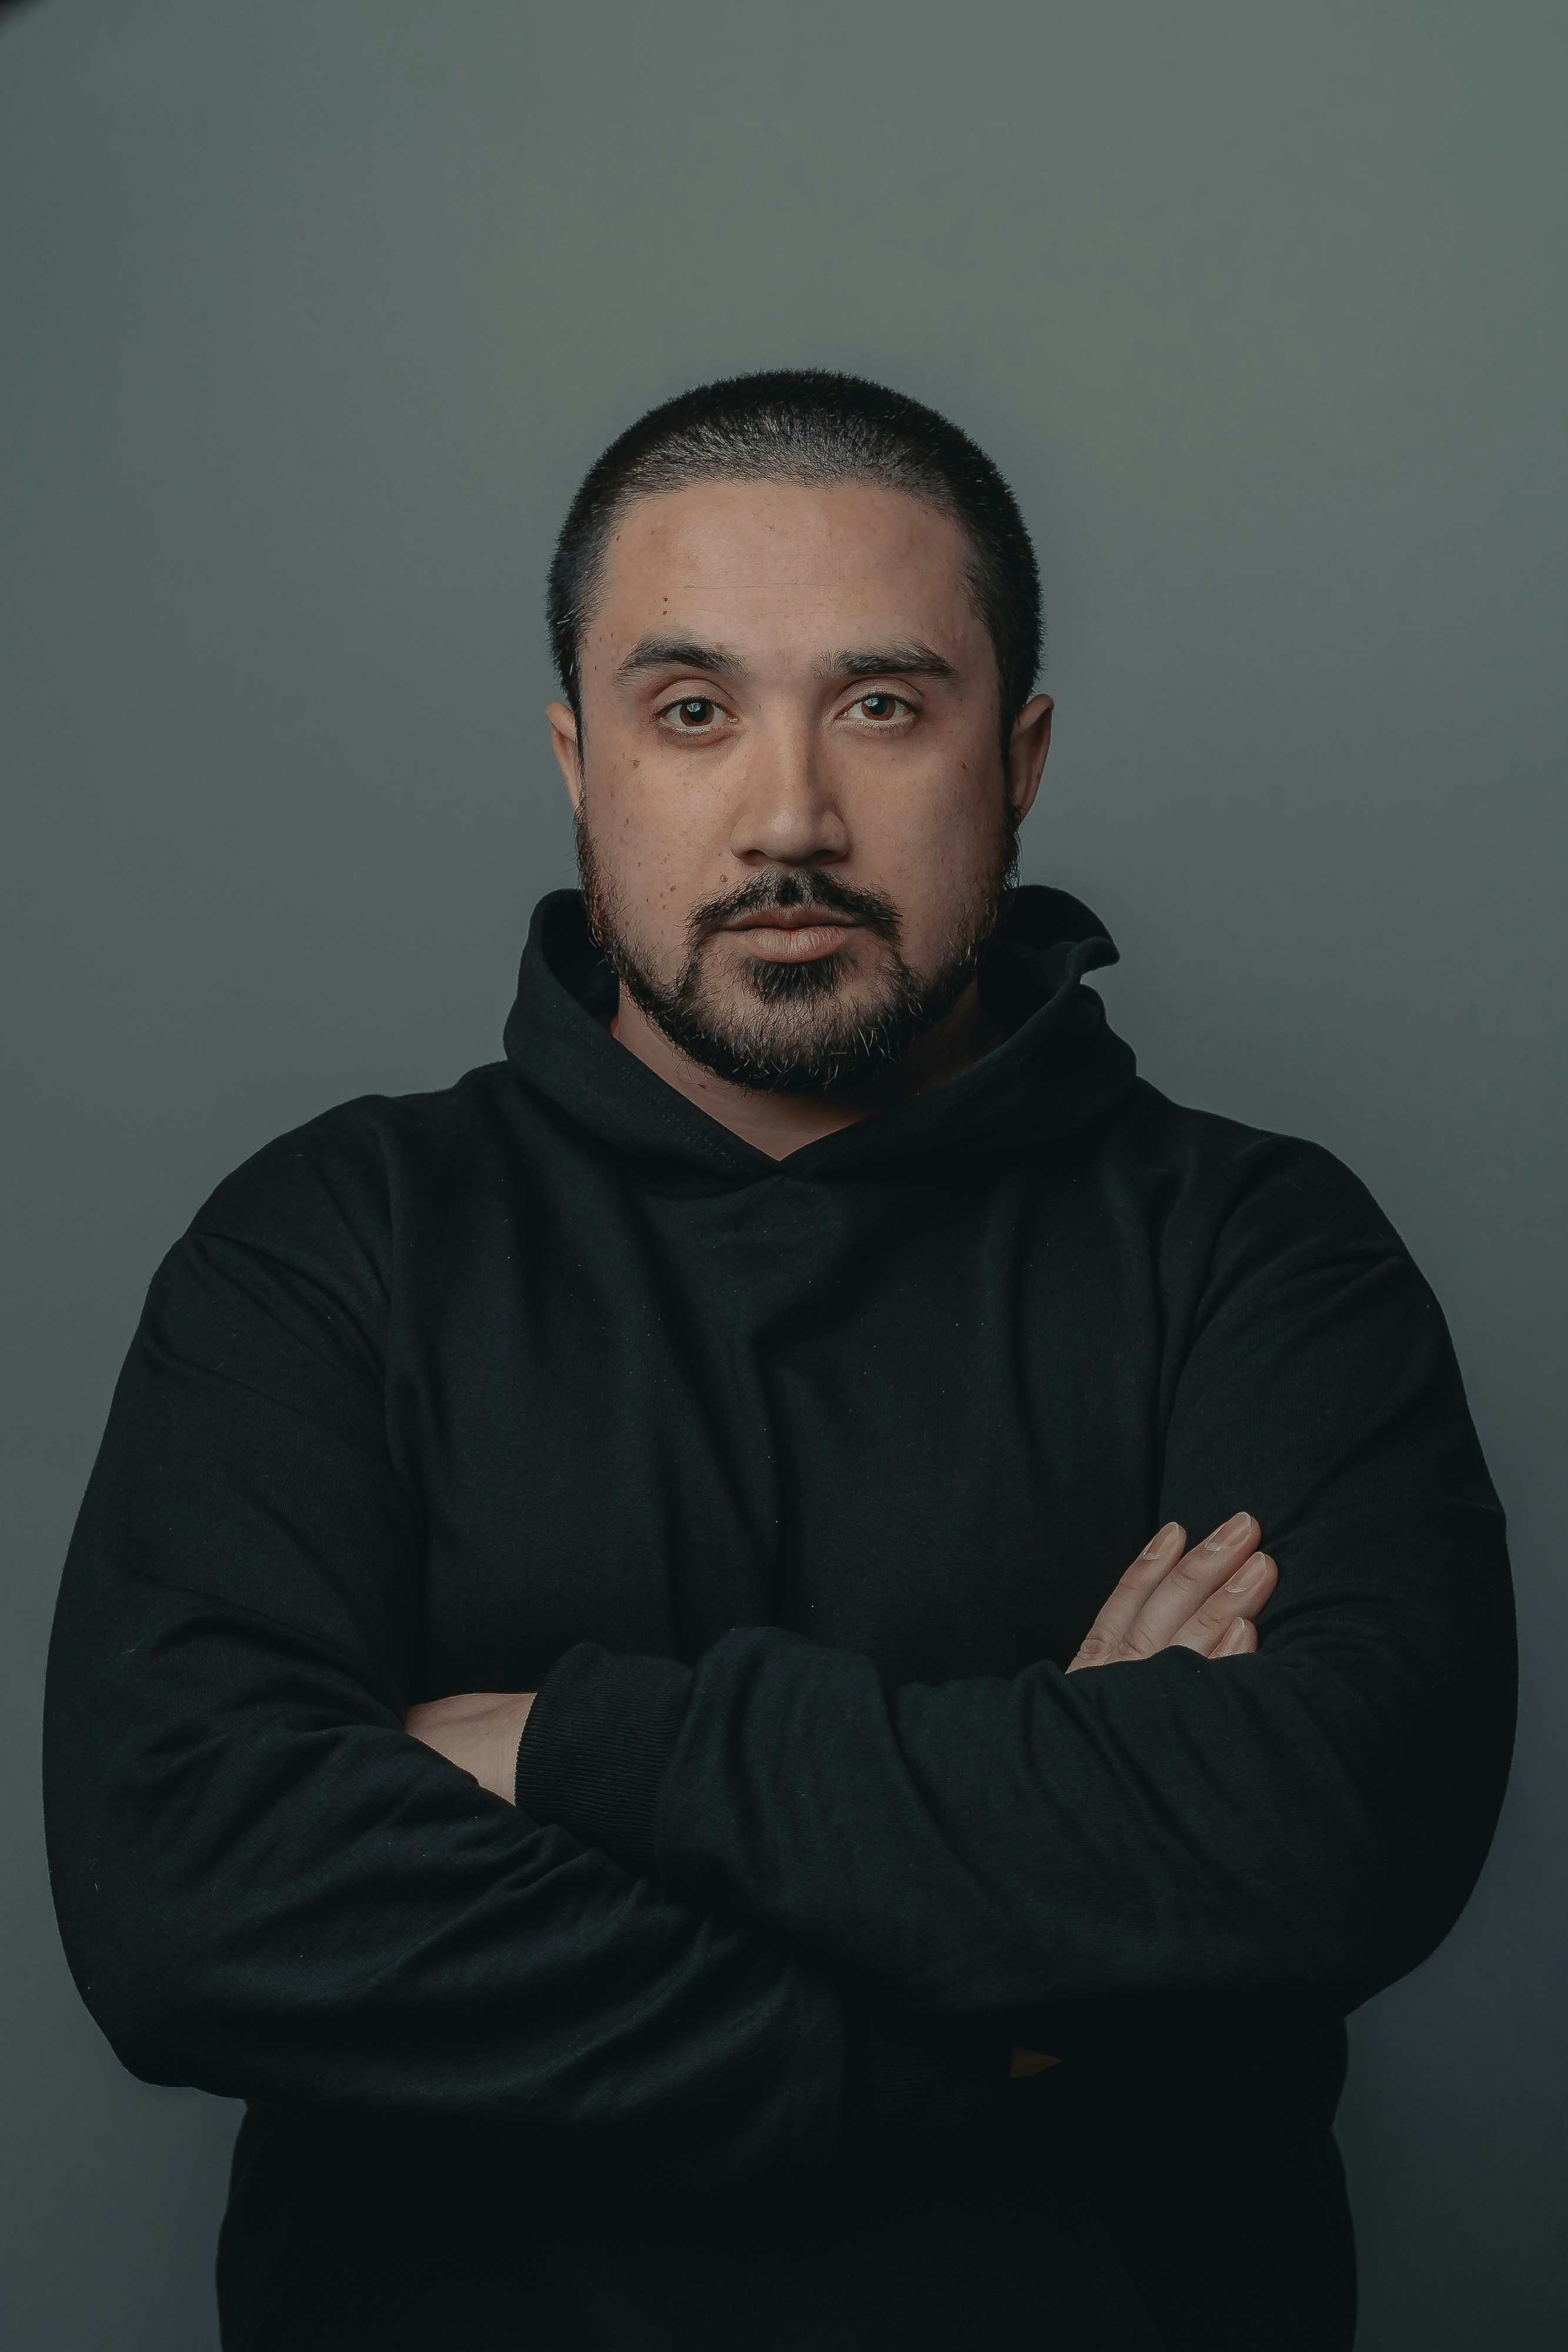
Gender: men